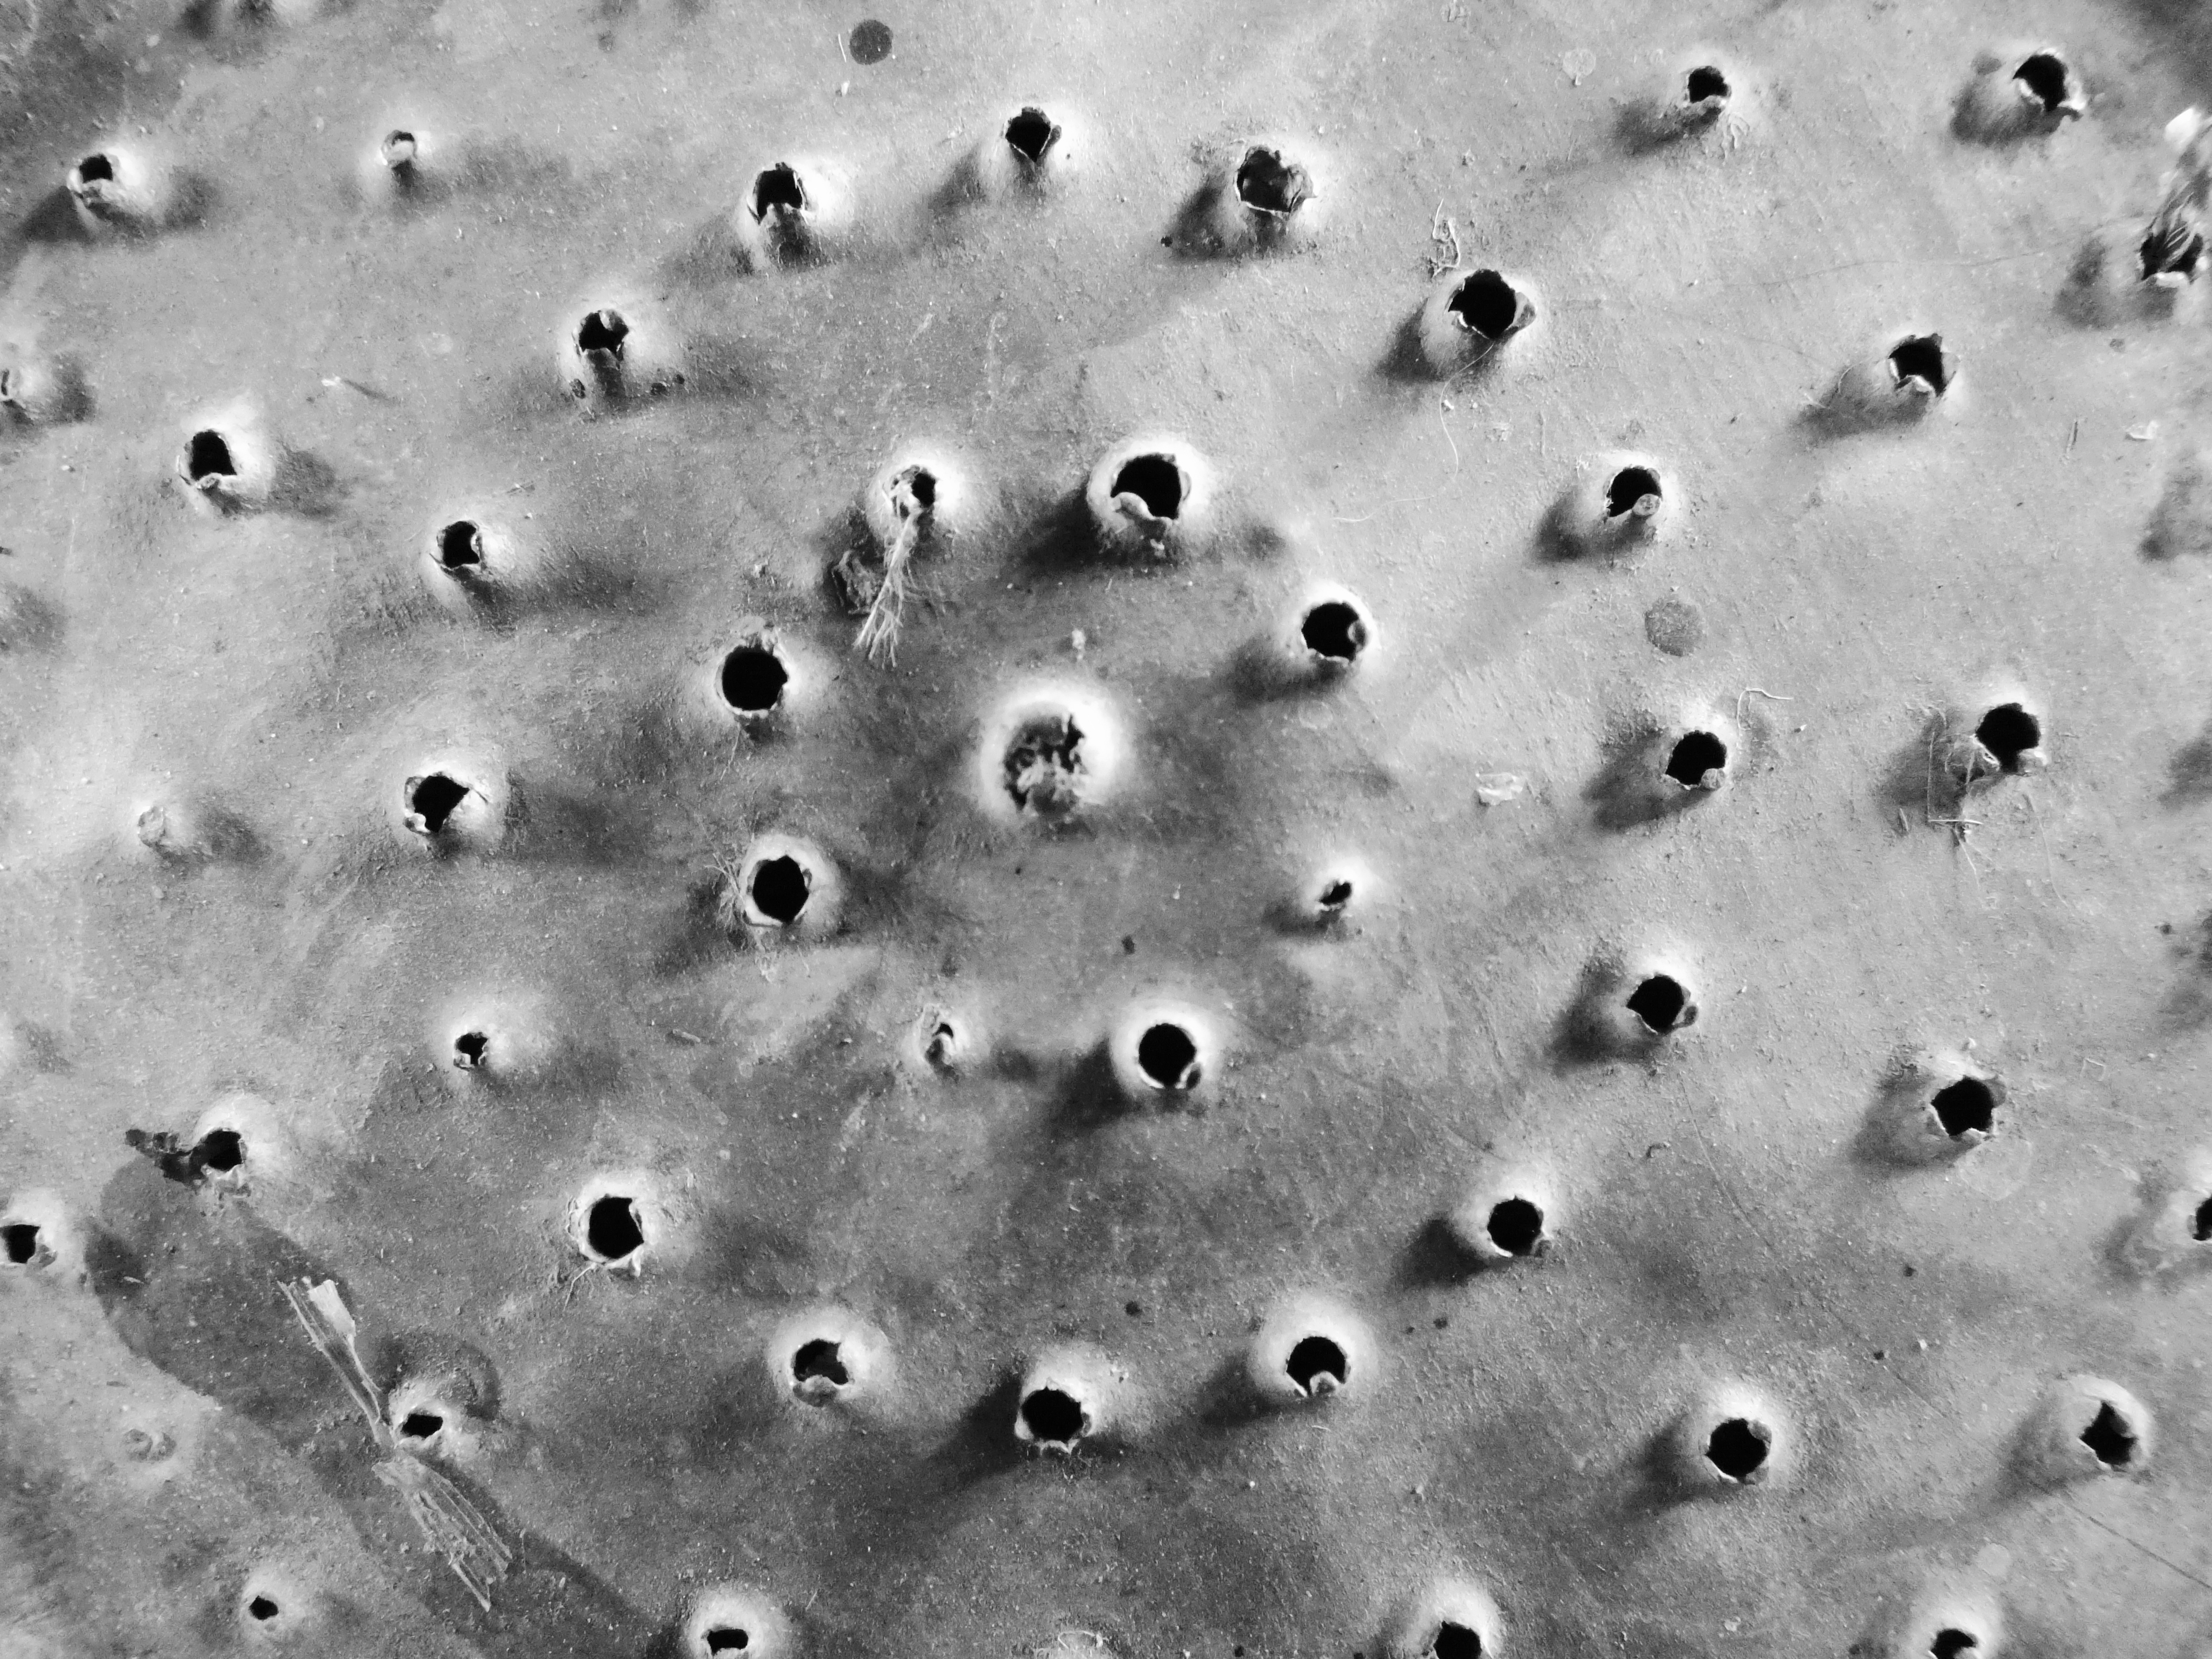
black and white, texture, leaf, rust, metal, soil, gray, monochrome, moon, circle, close up, junkyard, iron, holes, aluminum, macro photography, astronomical object, watering can, monochrome photography